Nib (pen)

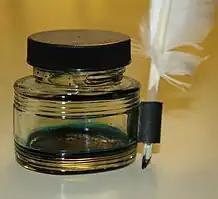
Quill pen and ink bottle

A nib is the part of a quill, dip pen, fountain pen, ball point, or stylus which comes into contact with the writing surface in order to deposit ink. Different types of nibs vary in their purpose, shape and size, as well as the material from which they are made.